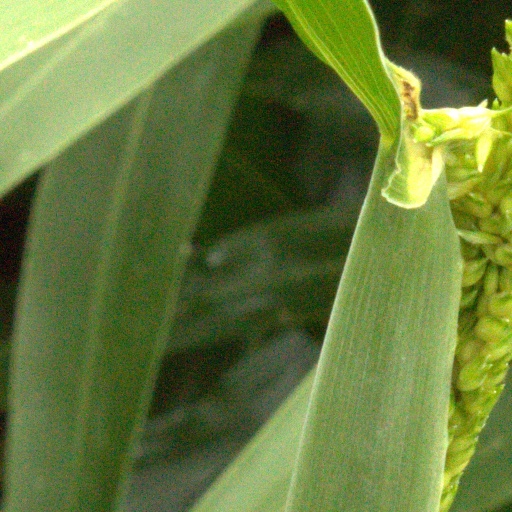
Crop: sorghum